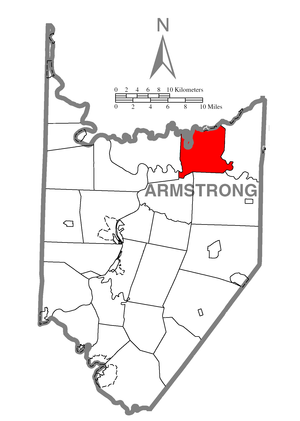
Mahoning Township est un township, situé dans le comté d'Armstrong, en Pennsylvanie, aux États-Unis. En 2010, il comptait une population de 1 425 habitants.